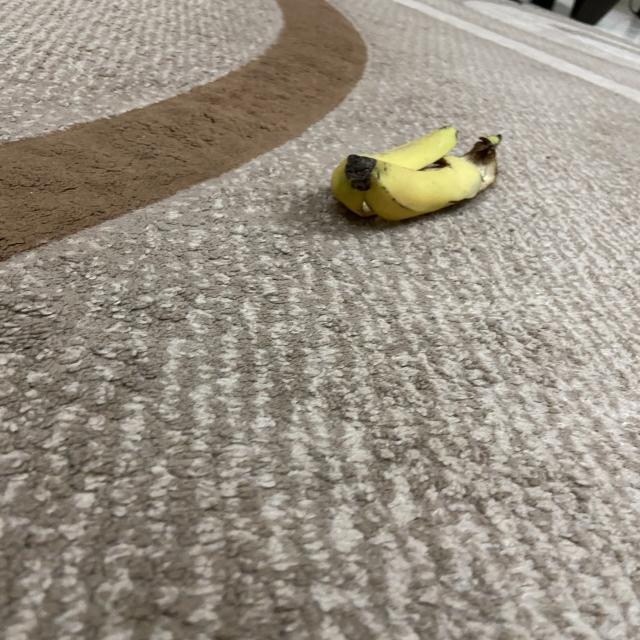
Label: bananas